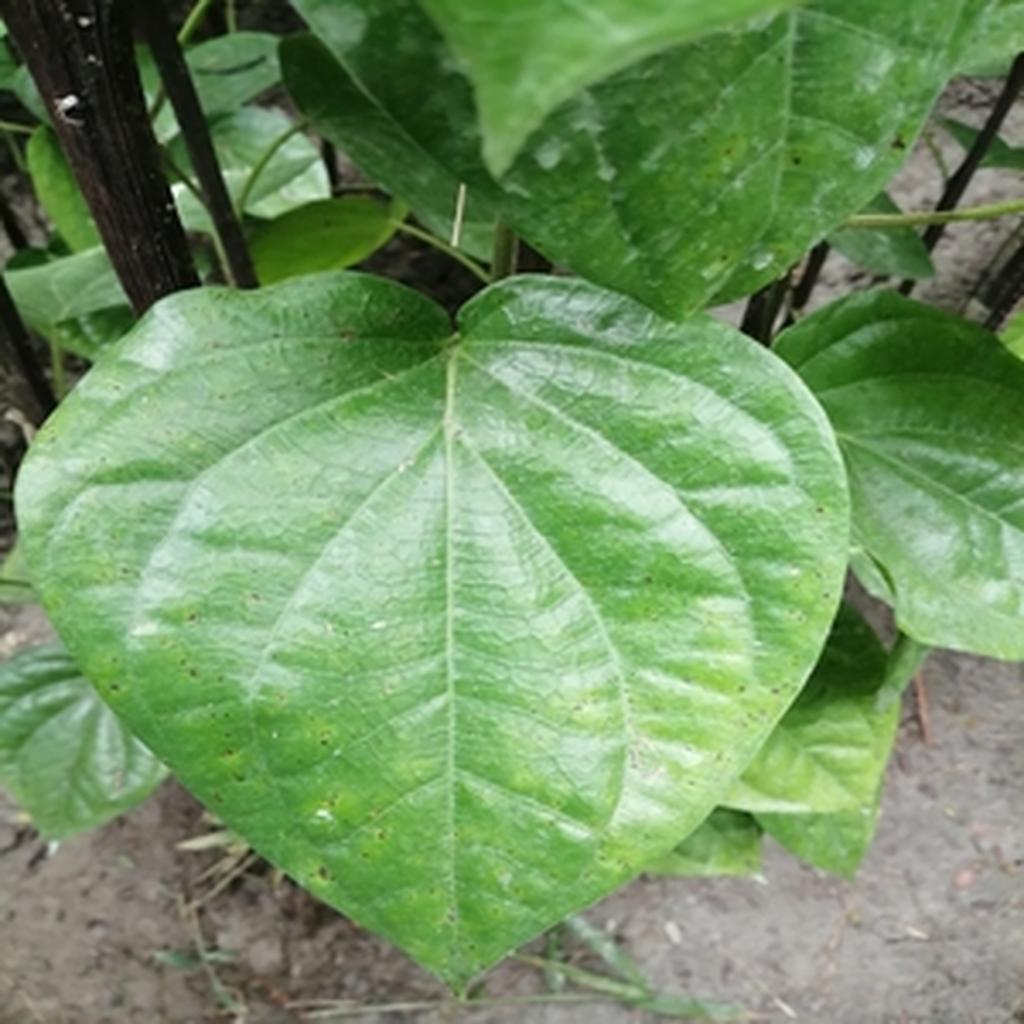
Label: Leaf_Spot